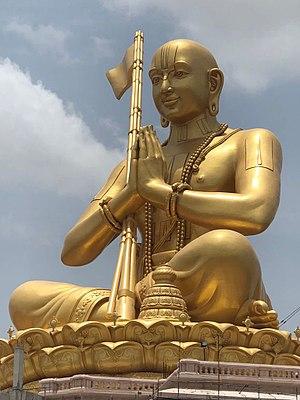
La statue de l'Égalité est un monument situé à Shamshabad, aux environs d'Hyderabad en Inde. Il est construit entre 2014 et 2018 en l'honneur du philosophe hindou Ramanuja, à l'occasion du millénaire de sa naissance.
Cet article recense les statues les plus hautes actuellement érigées.